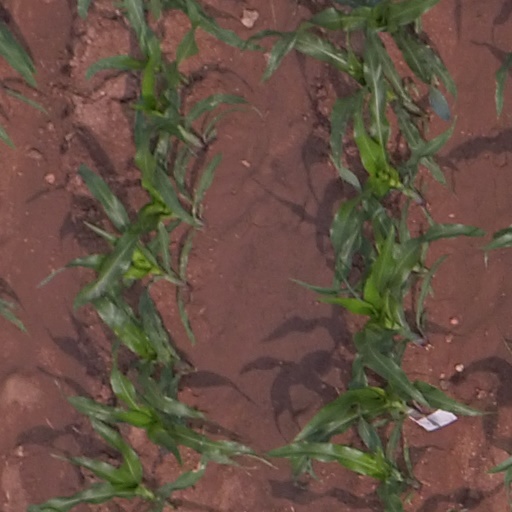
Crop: maize; corn